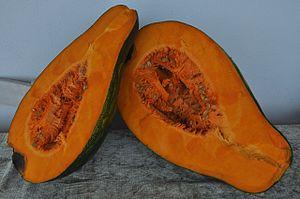
Fruit mûr. Italiano: Frutto maturo.
La soupe joumou est une soupe traditionnelle de la cuisine haïtienne. Elle fait partie du patrimoine culturel d'Haiti.
Le giromon est une variété de potiron cultivée dans les Antilles. Sa peau est verte et foncée et sa chair est orange.